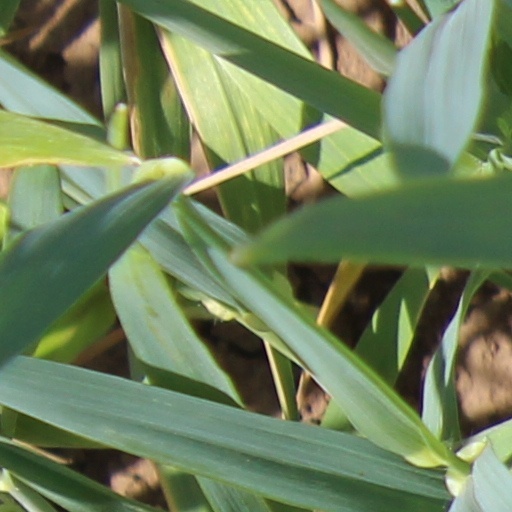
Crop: wheat